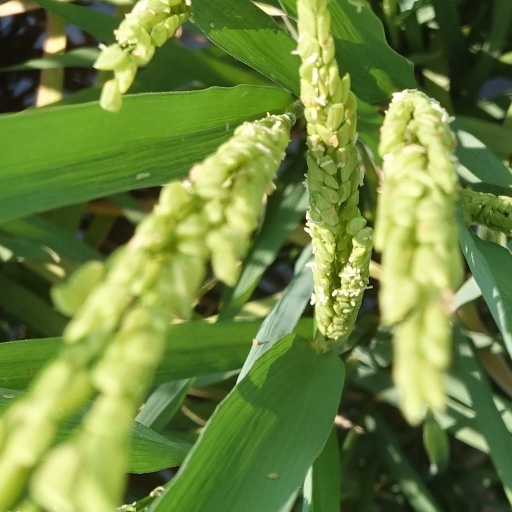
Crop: rice